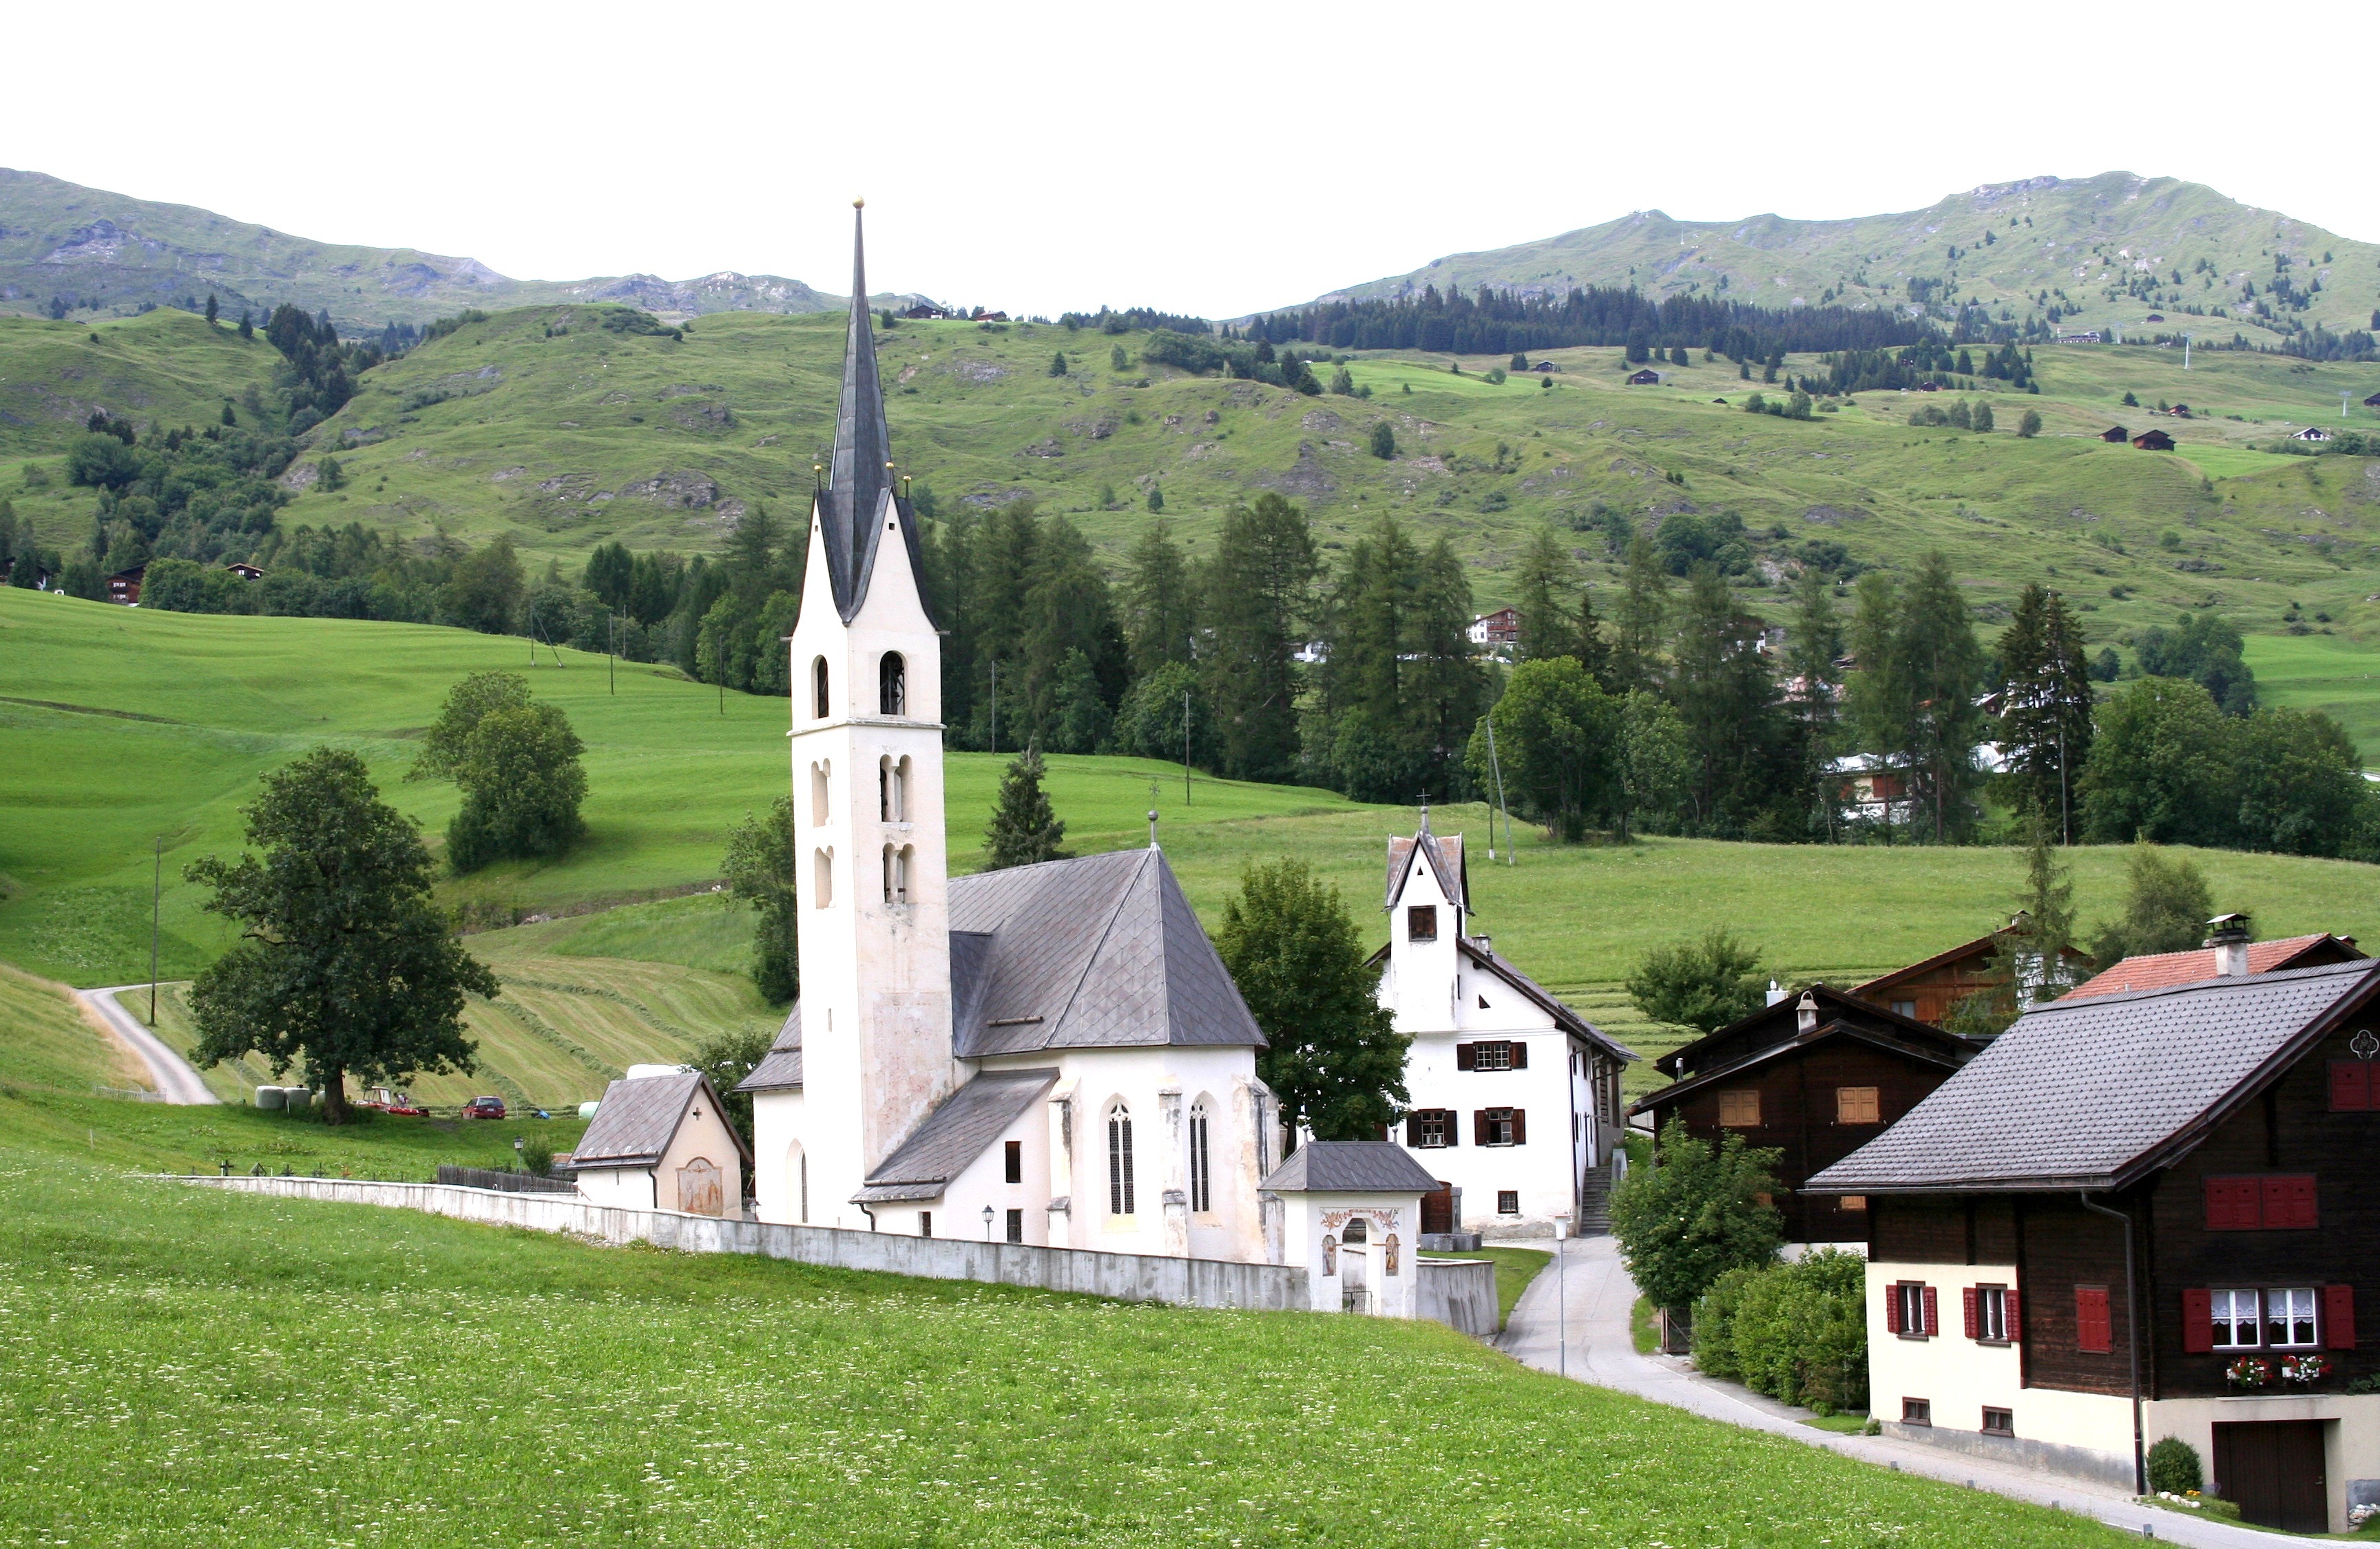
landscape, nature, forest, grass, architecture, countryside, building, chateau, valley, mountain range, country, summer, village, tranquil, peaceful, landmark, church, chapel, tourism, place of worship, trees, outside, hills, buildings, mountains, alps, monastery, switzerland, beautiful, estate, rural area